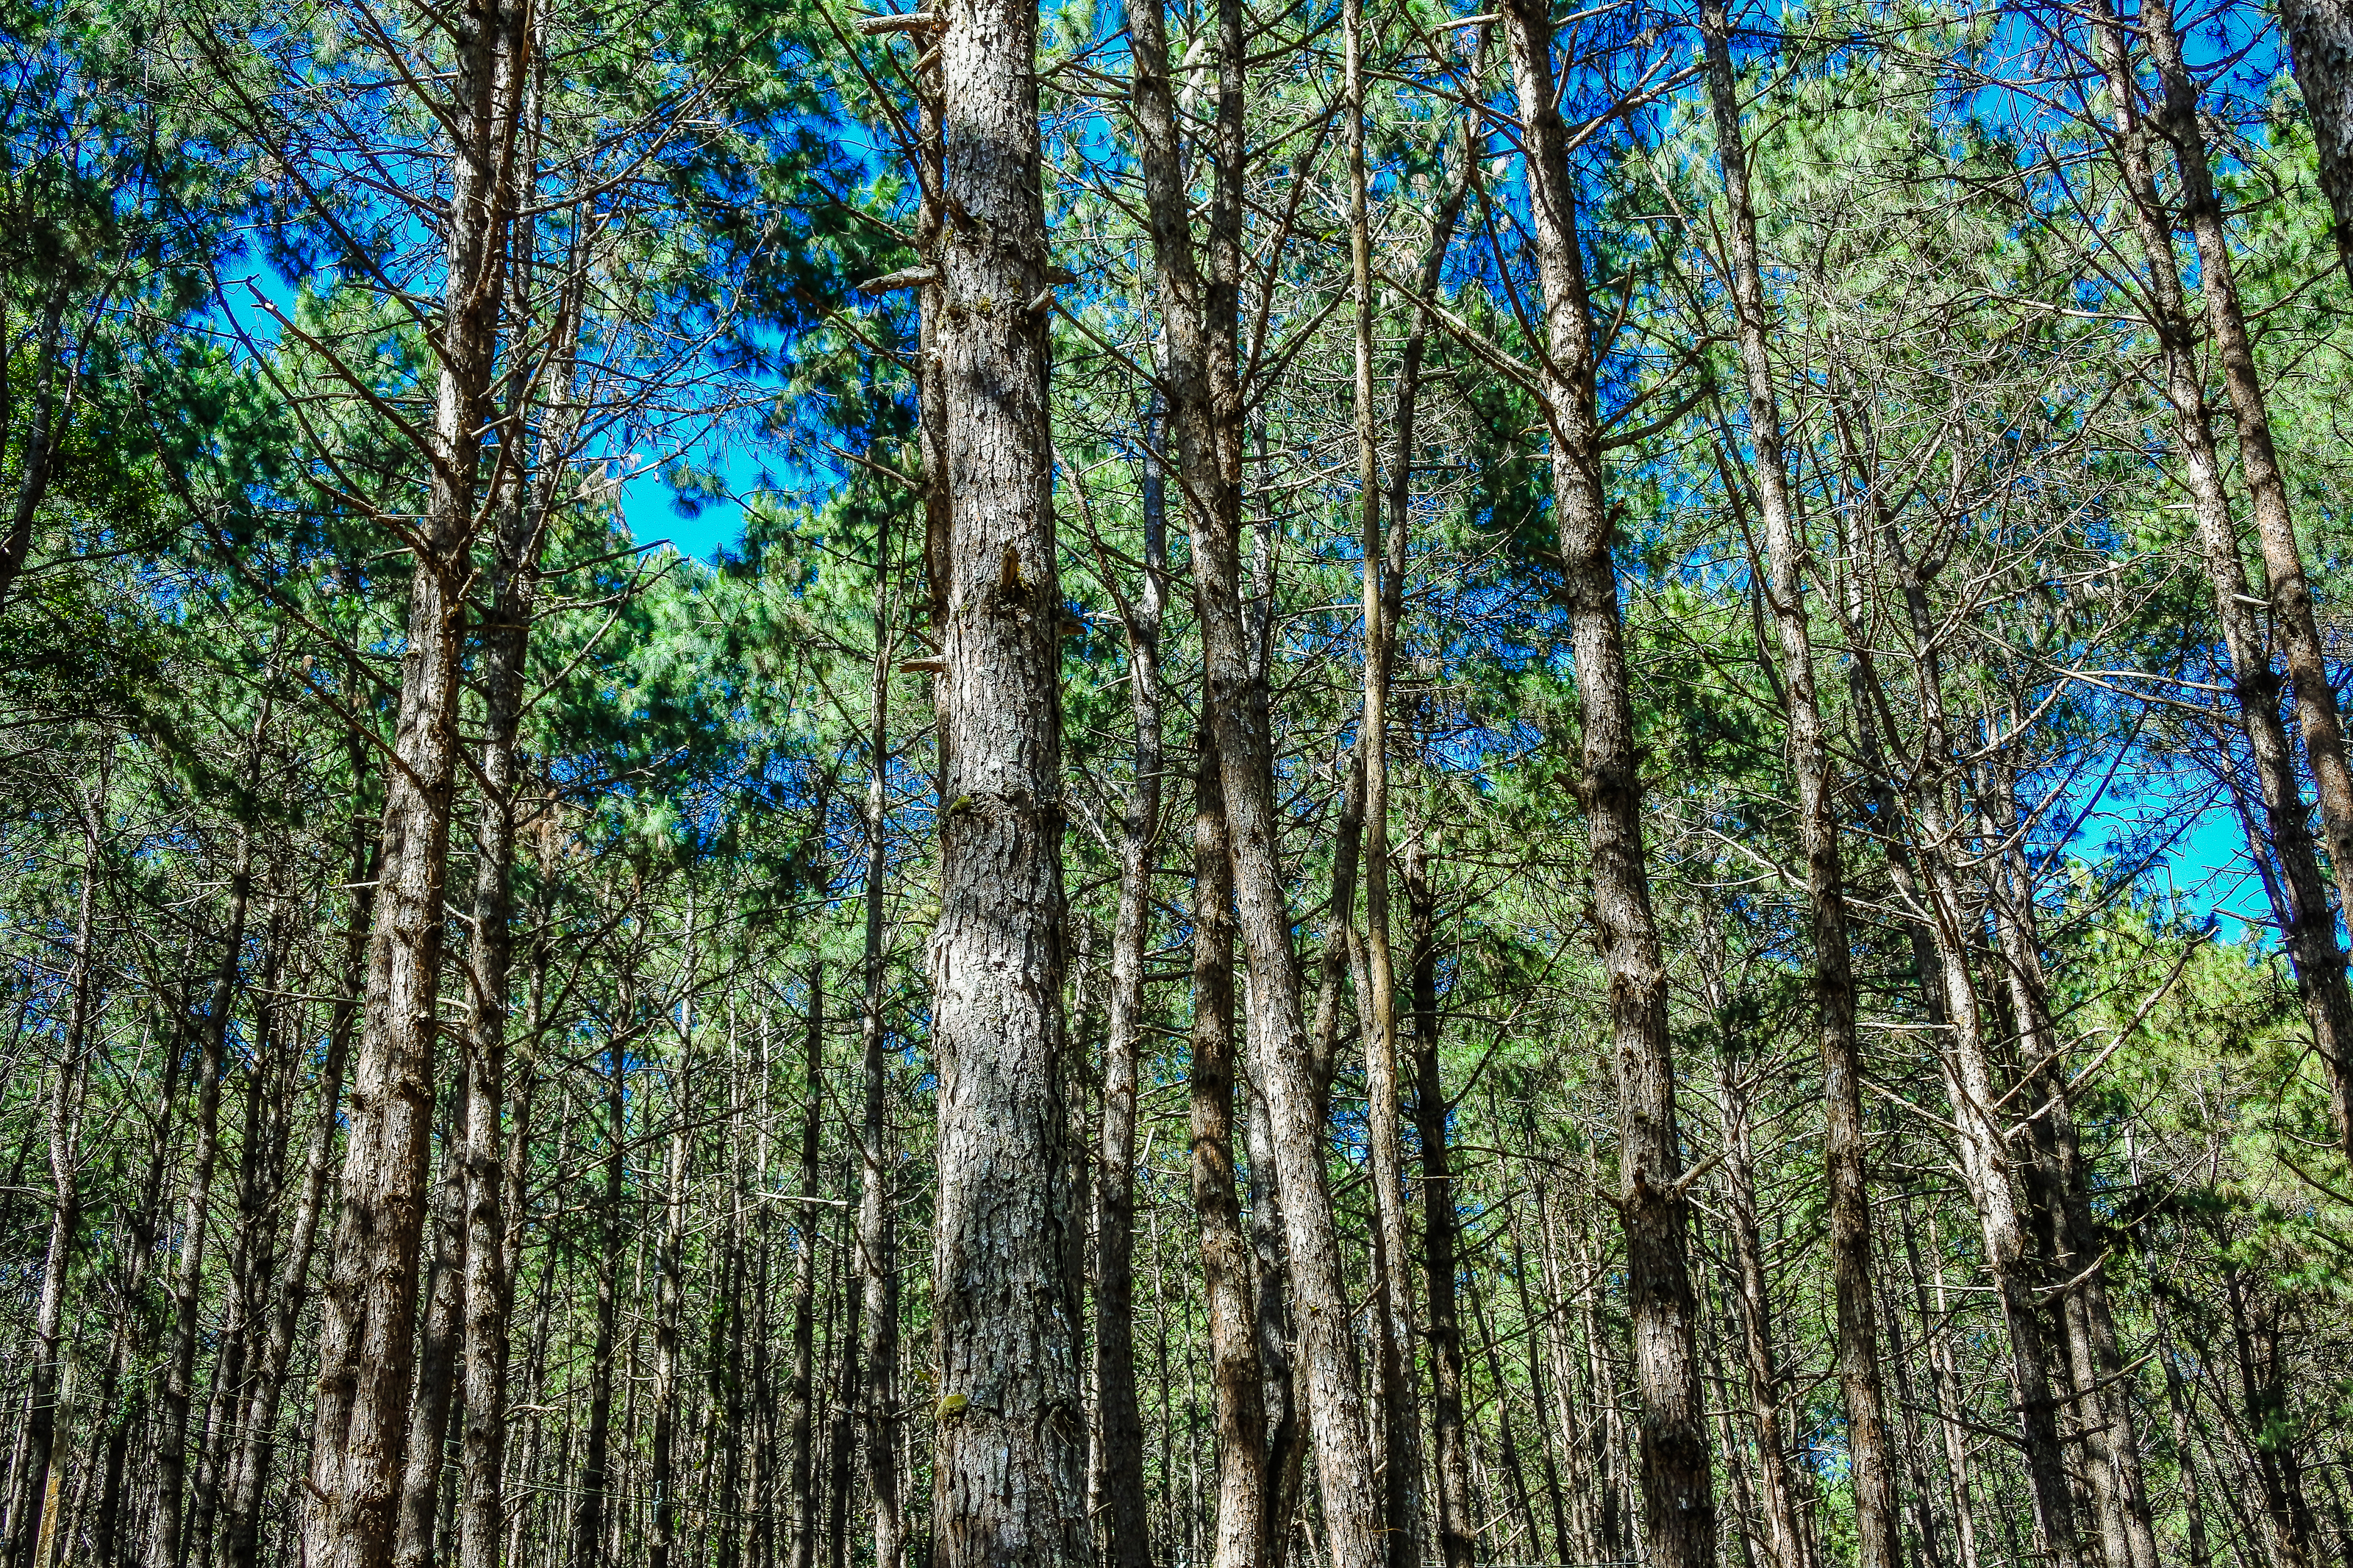
shadow, pang ung, beautiful, view, thailand, golden, maehongson, landmark, sunny, journey, natural, tree, water, camp, sunbeam, daylight, light, background, pangung, lake, fog, tent, forest, pine, winter, holiday, sun, mist, summer, gold, national park, stream, grass, national, park, green, nature, relax, shine, mae hong son, orange, outdoor, sunlight, sunset, reservoir, river, evening, travel, landscape, pang oung, natural environment, Northern hardwood forest, woodland, tropical and subtropical coniferous forests, woody plant, nature reserve, grove, old growth forest, biome, temperate broadleaf and mixed forest, plant, trunk, valdivian temperate rain forest, wilderness, temperate coniferous forest, spruce fir forest, ecoregion, birch, red pine, plant community, jungle, state park, wood, Canoe birch, birch family, plant stem